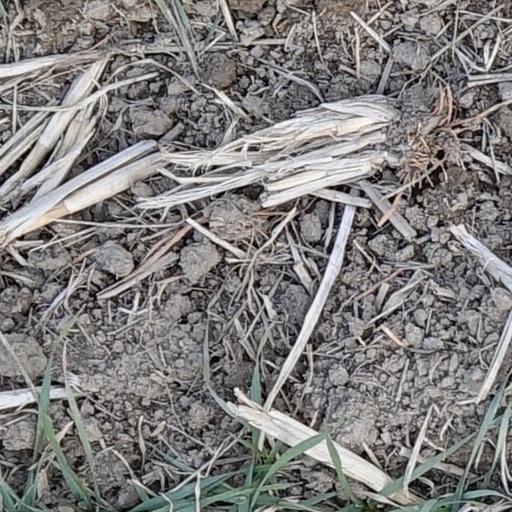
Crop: wheat